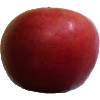
Label: Apple Crimson Snow 1